Oaxaca en la historia y en el mito

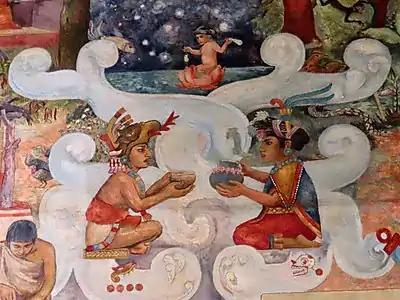

The image below illustrates a family cultivating the soil, one of the first steps in organizing agriculture. Farming is a group effort and required the move from a hunter-gatherer phase and into small farming communities such as San José Mogote which is located in the Oaxaca area,